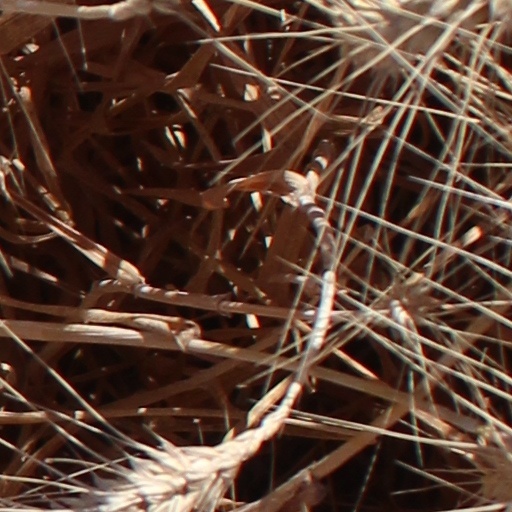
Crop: wheat